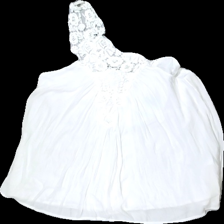
View: front
Type: Tank top
Category: Ladies
Brand: Not in the list
Brand text on label: culture
Colors: White
Material: 100% polyester
Pattern: Lace
Cut: Regular
Size: M
Season: Summer
Damage location: top right
Price range: 50-100
Recommended usage: Reuse
Description: vitt linne med spets blommor upptill